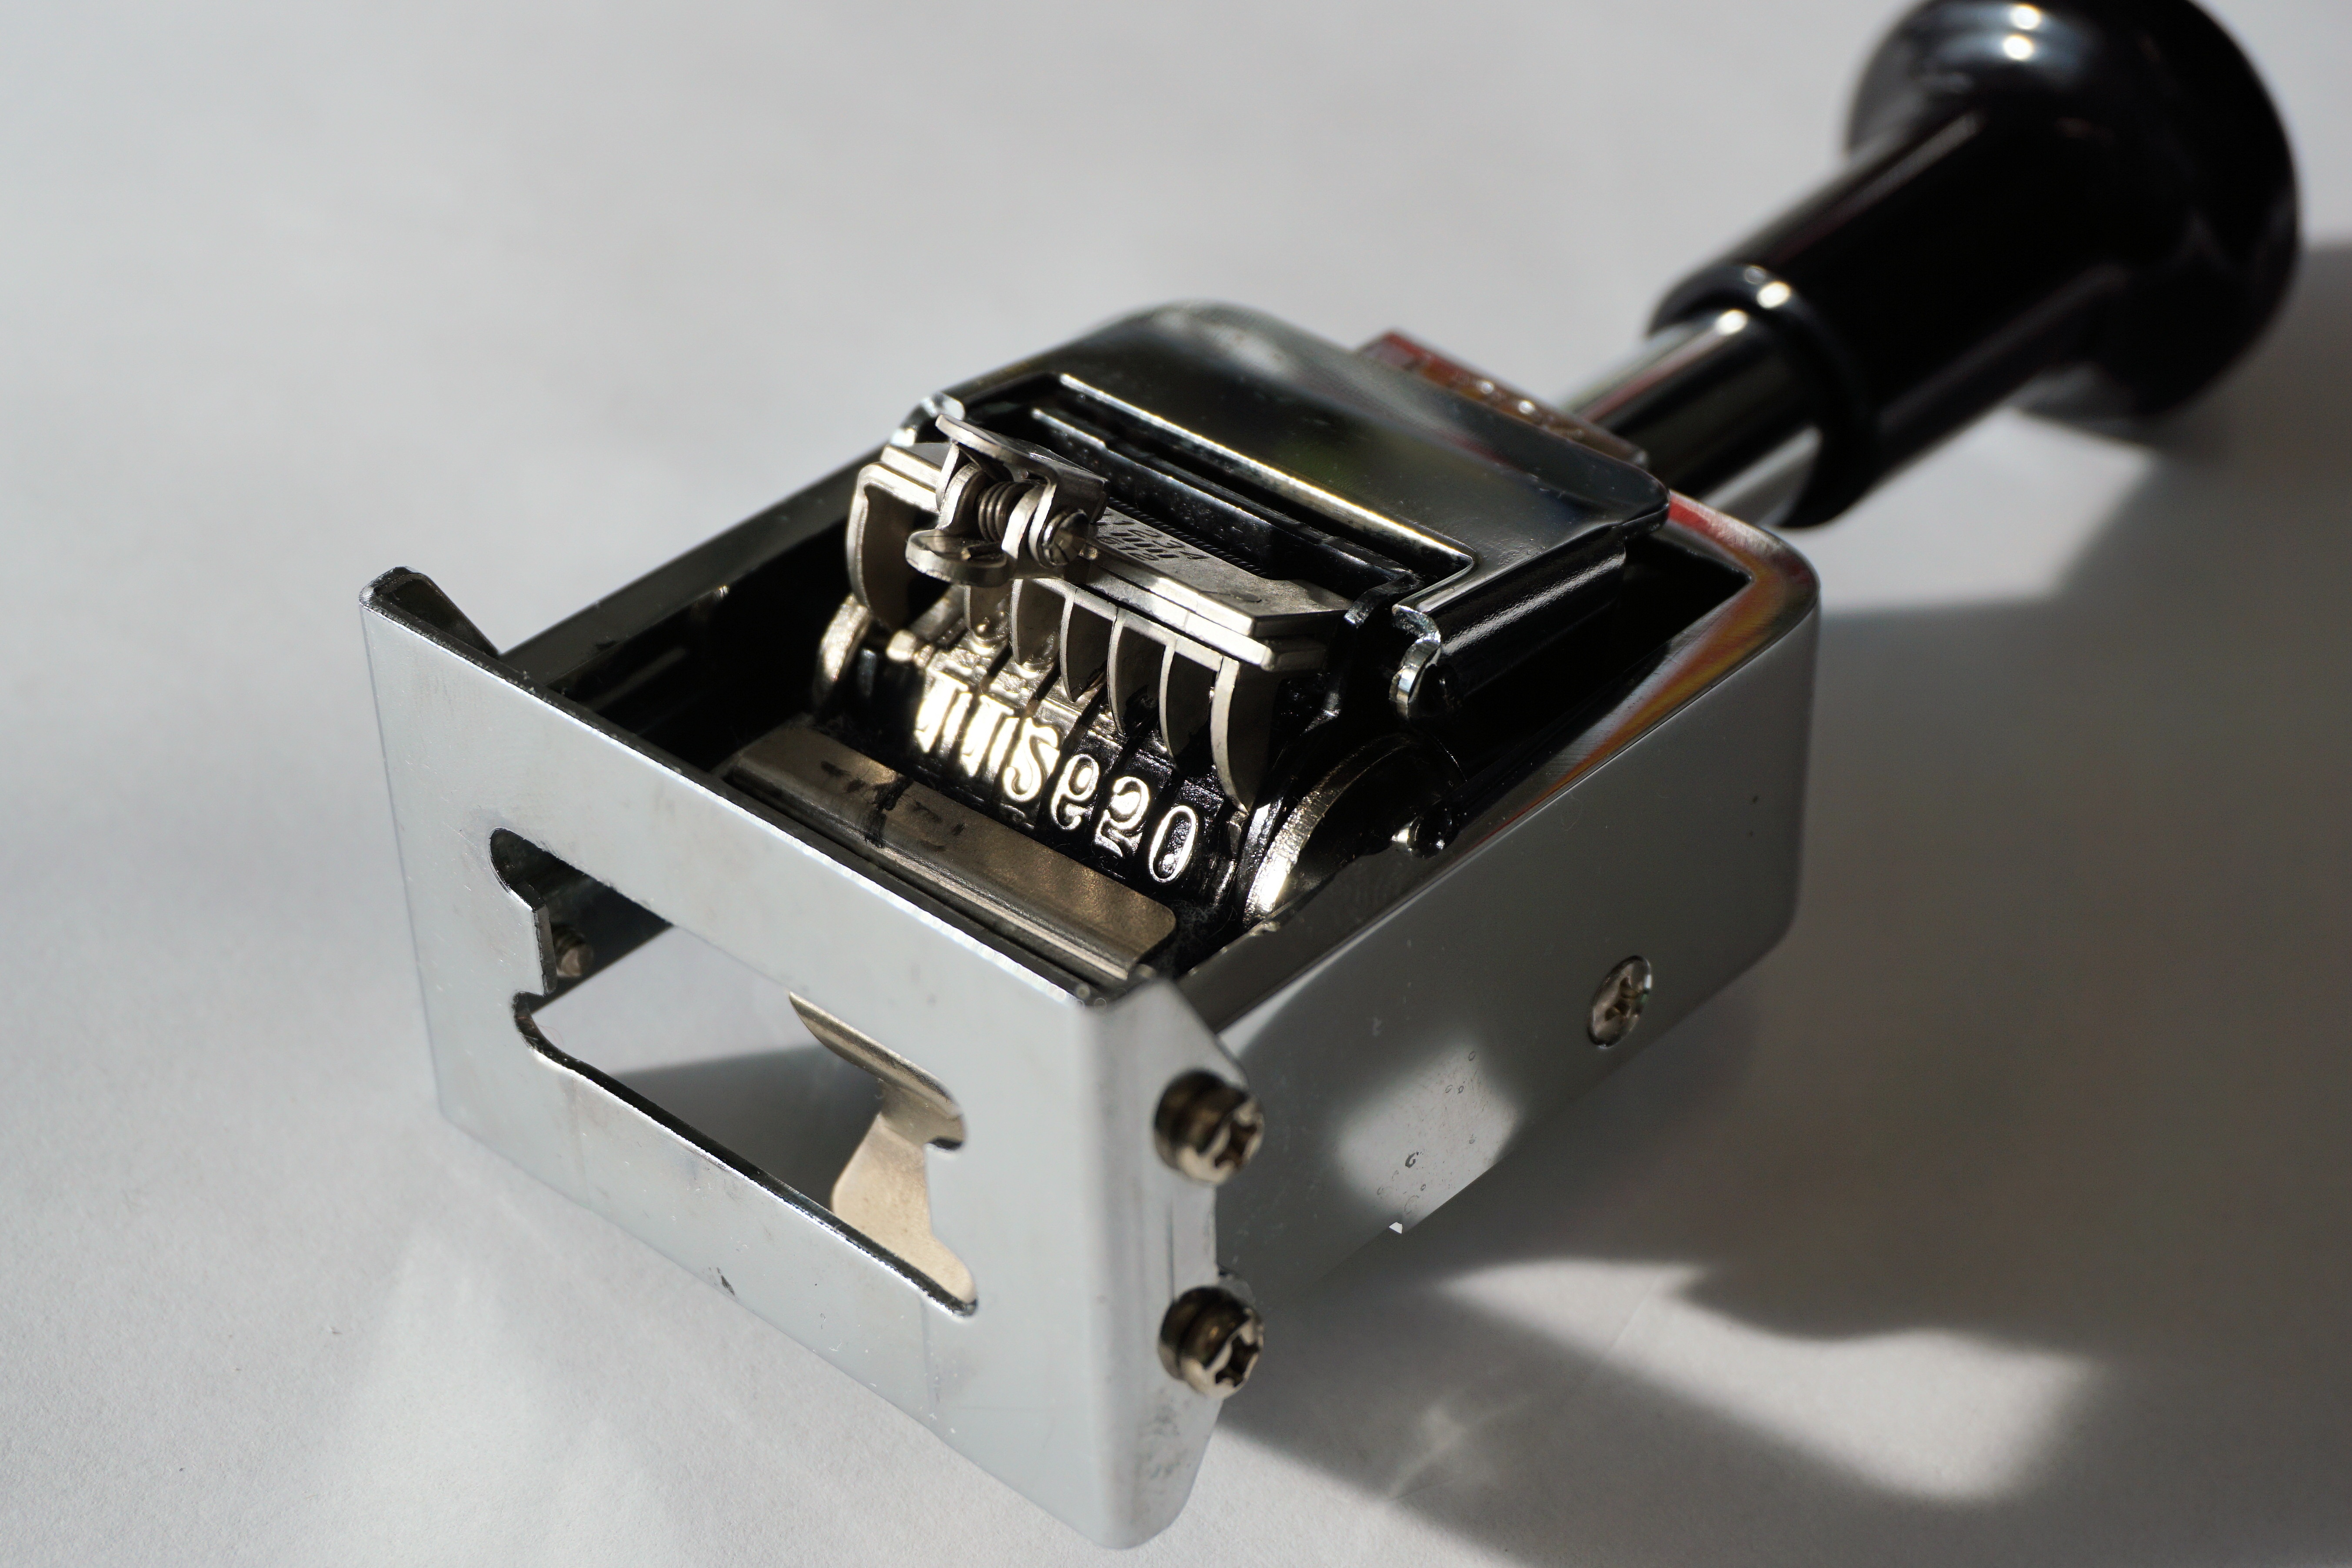
technology, stamp, office, paper, lighting, office supplies, numbering, metalstempel, paginierstempel, numero expensive, stamp pads, number stamp